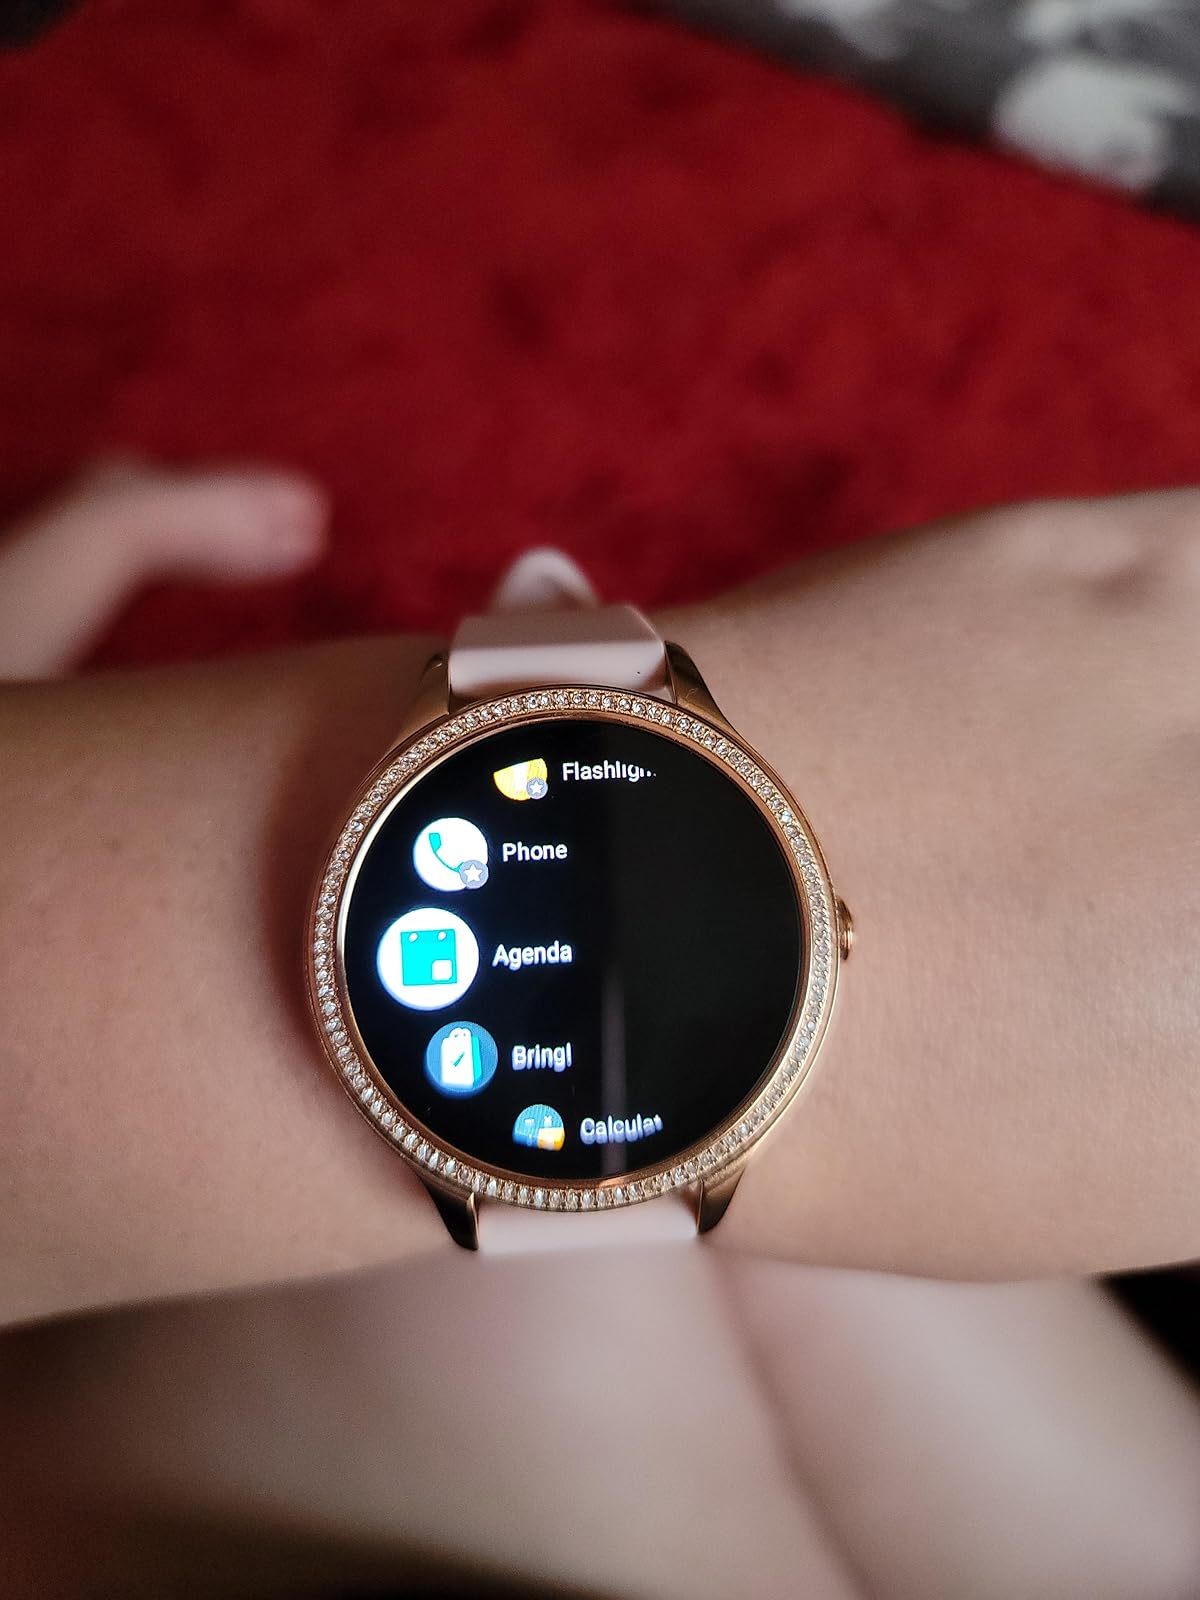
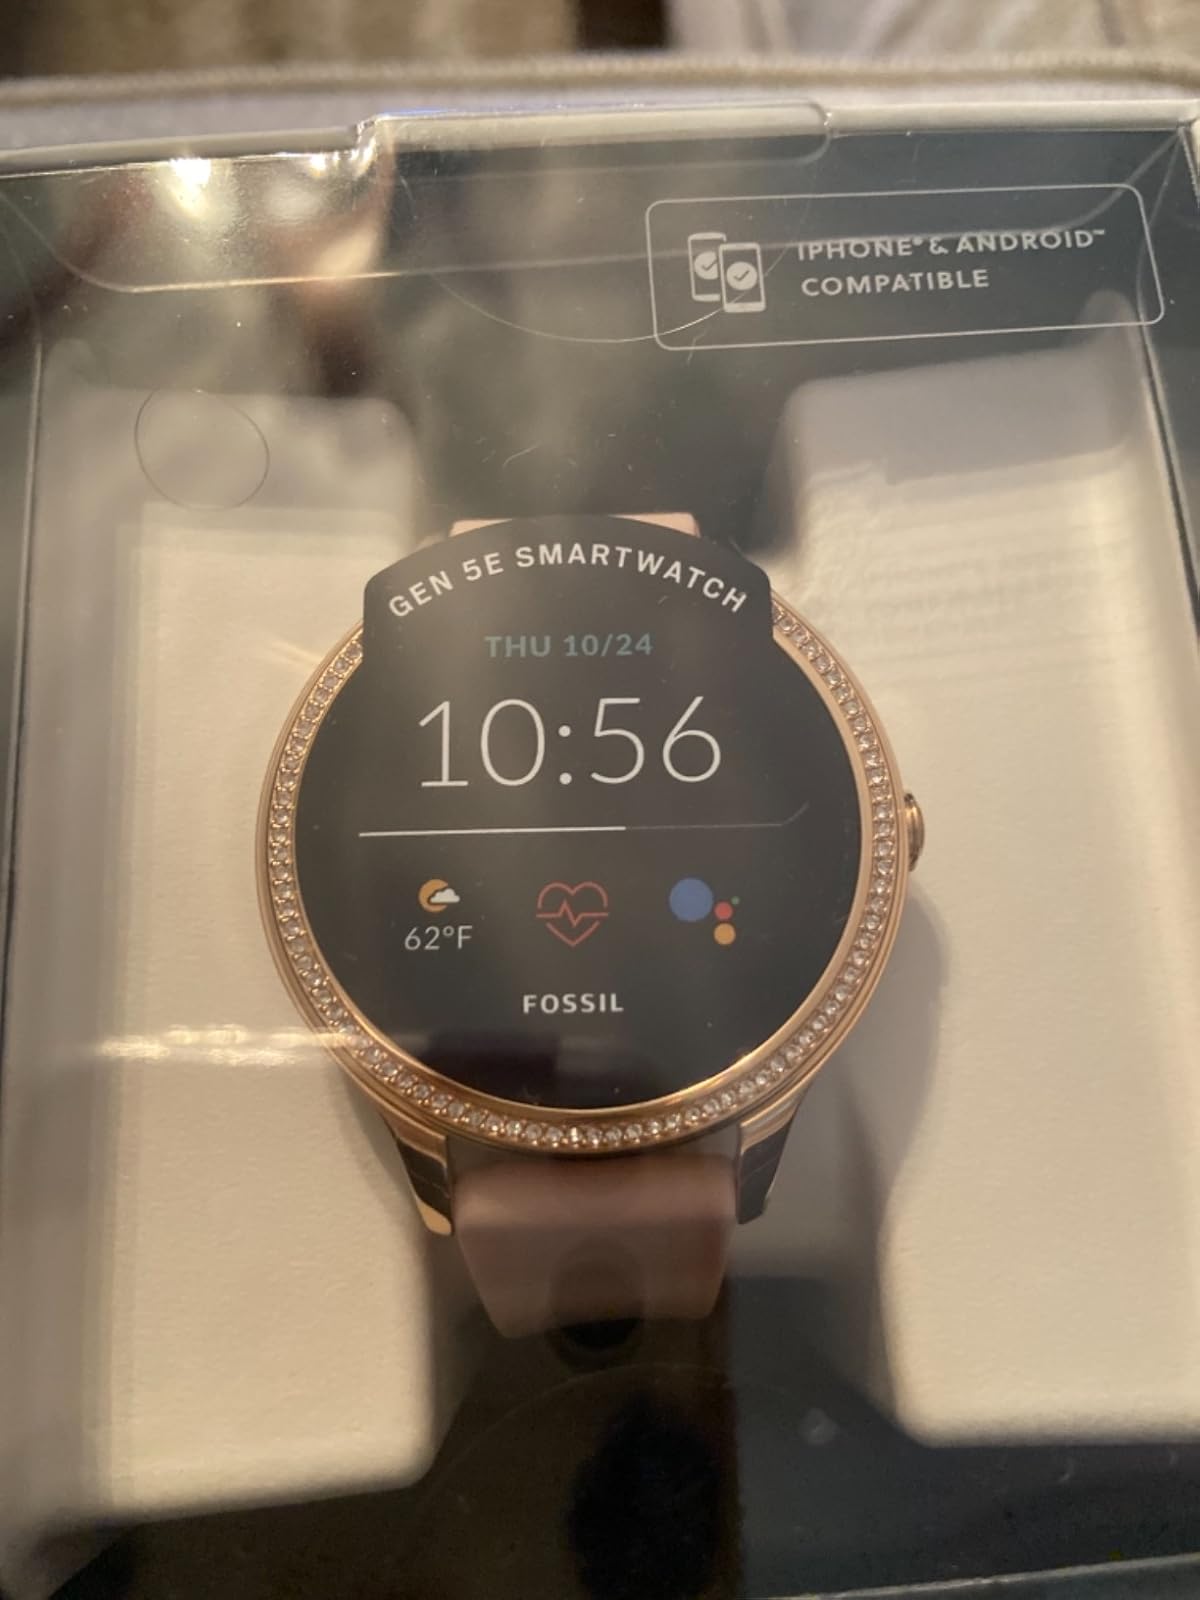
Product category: smartwatch
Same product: yes